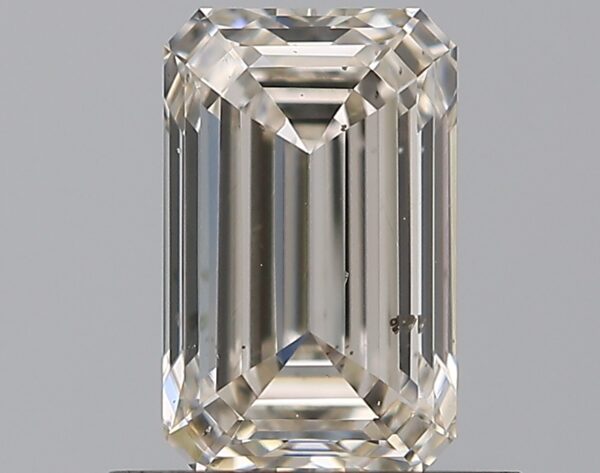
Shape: emerald
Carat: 0.81
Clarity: SI1
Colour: K
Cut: EX
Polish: EX
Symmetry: VG
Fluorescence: N
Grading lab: GIA
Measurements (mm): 6.63 x 4.14 x 2.76